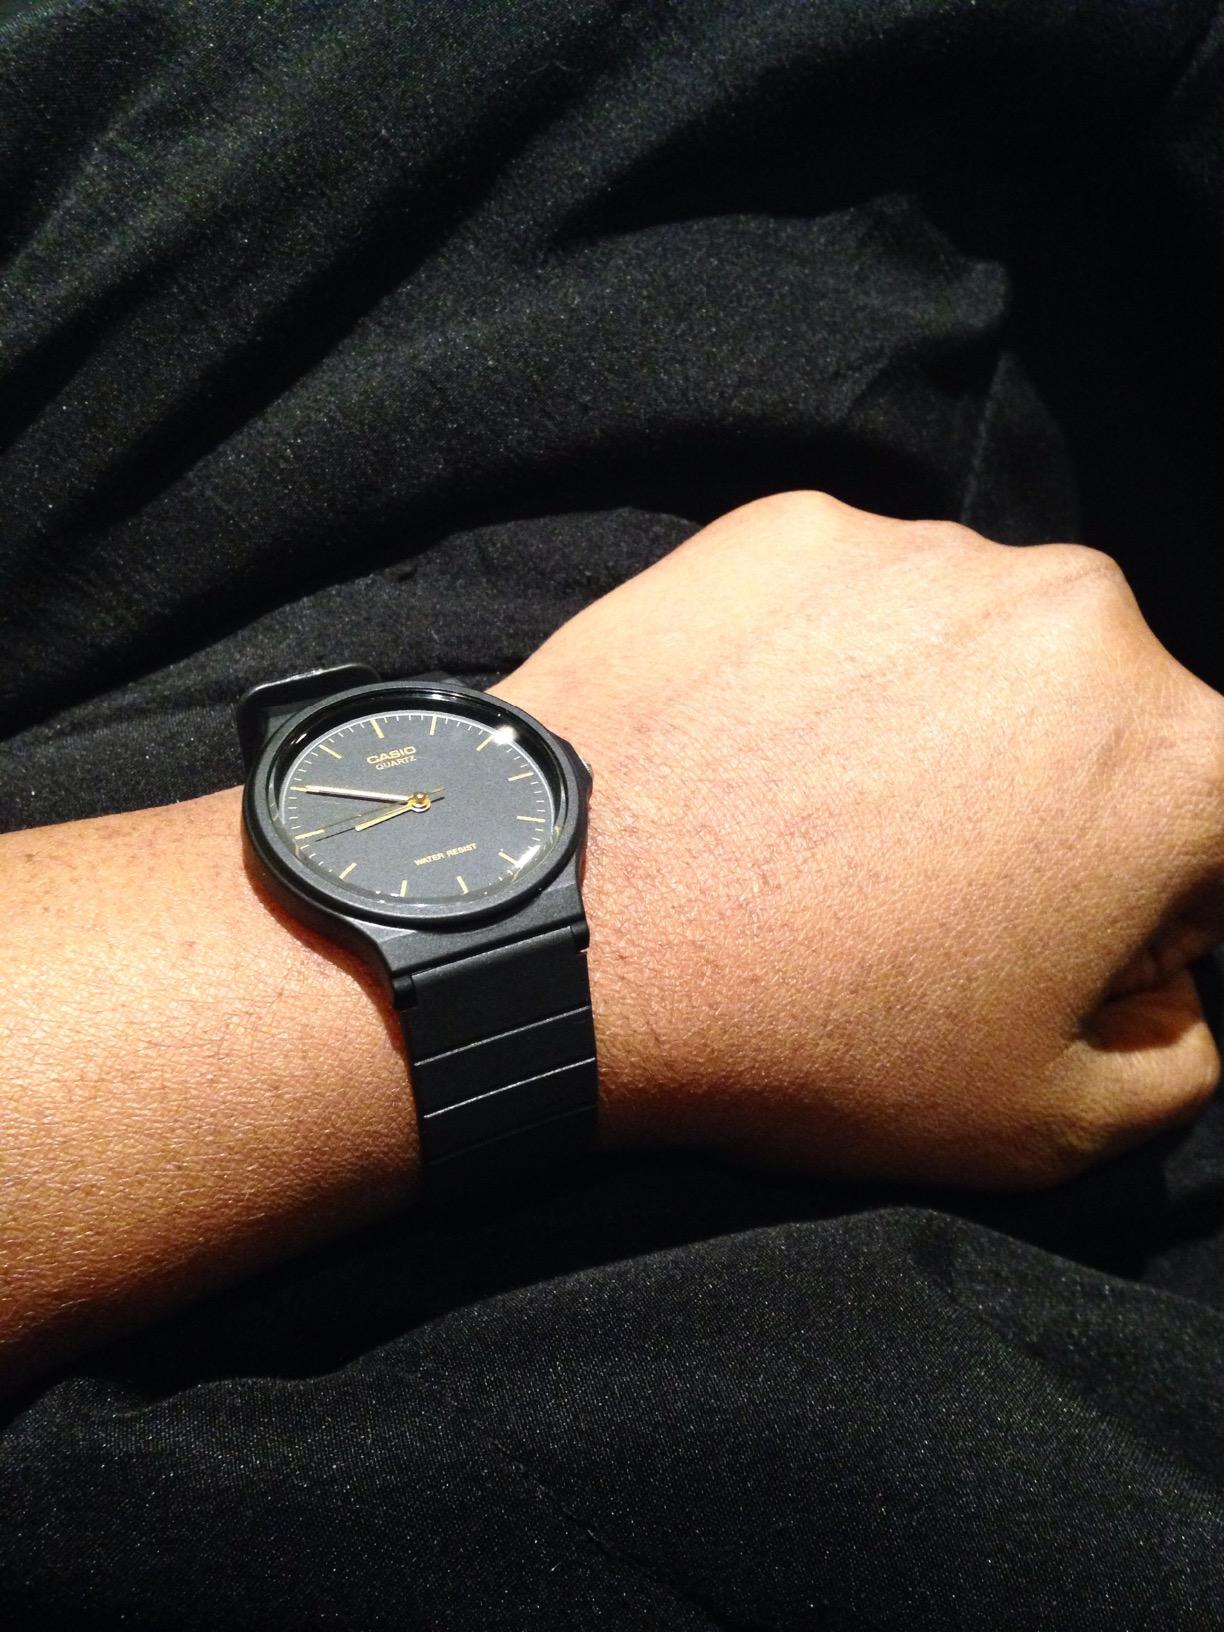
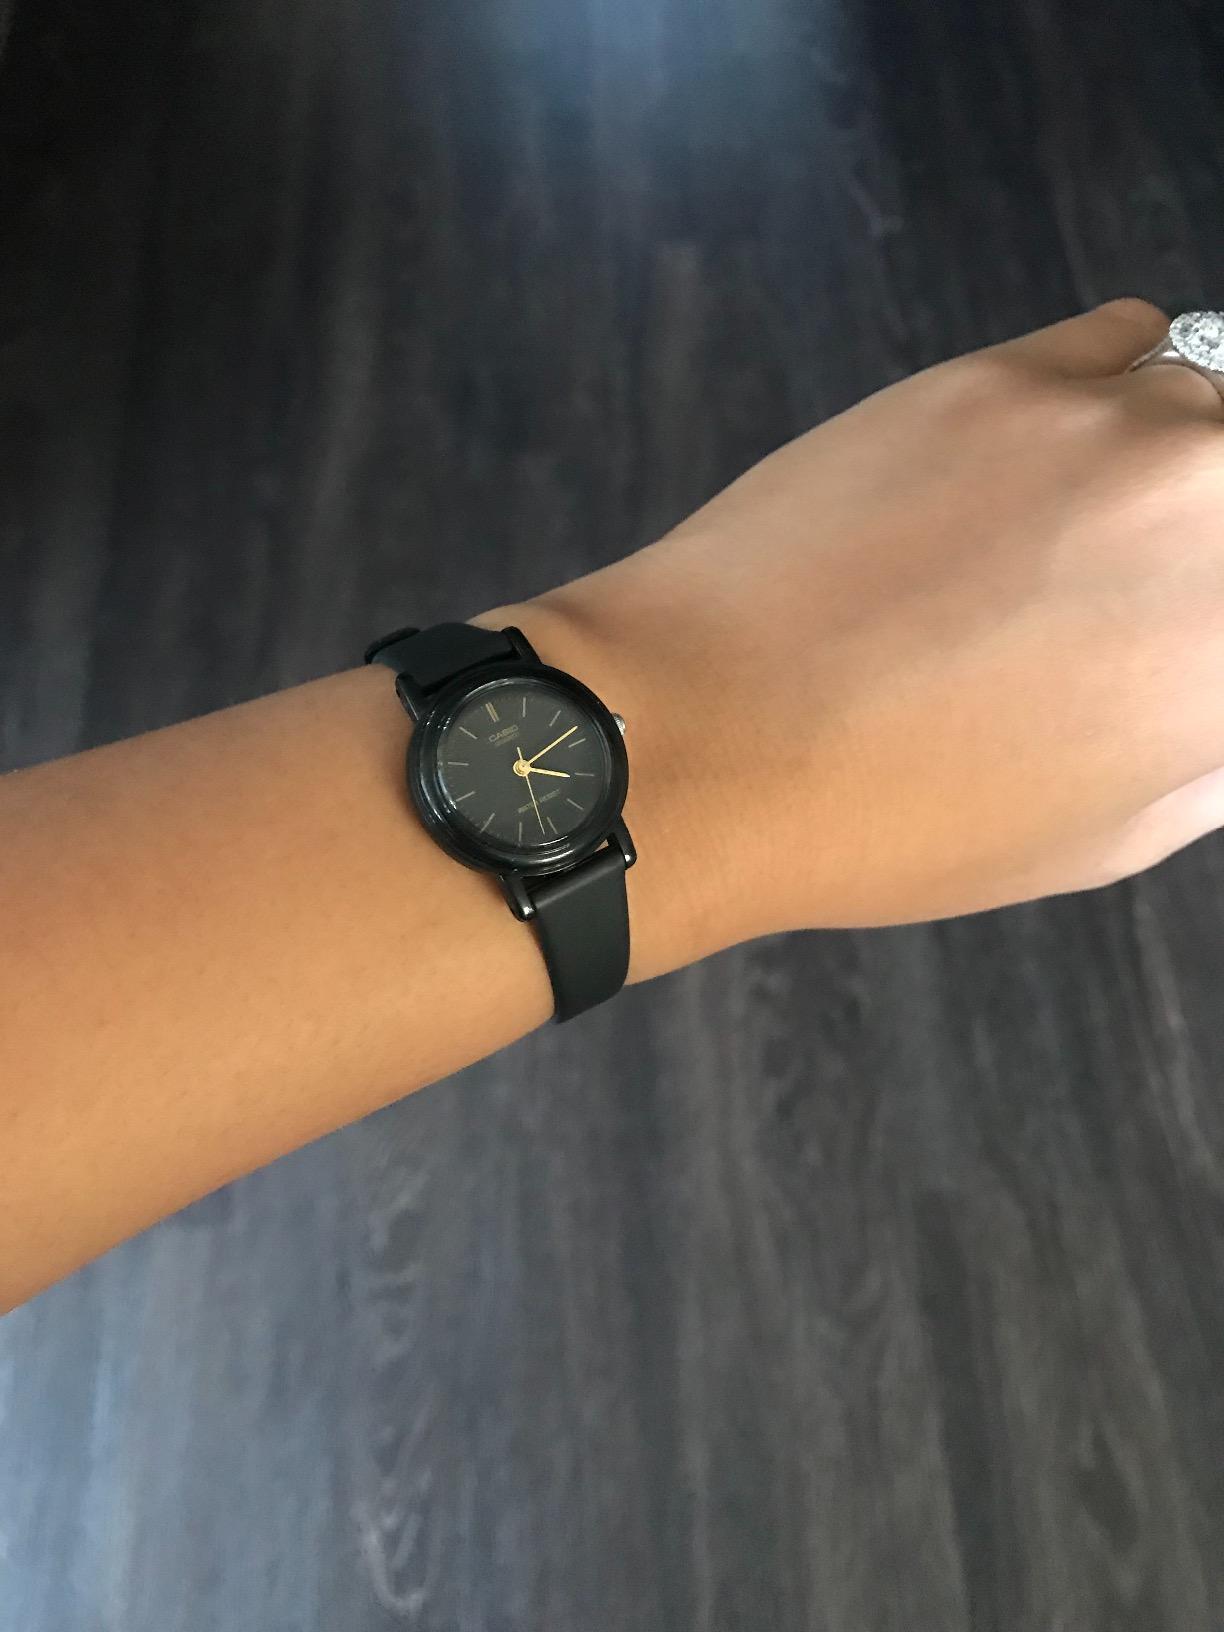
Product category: accessories_watch
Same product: no